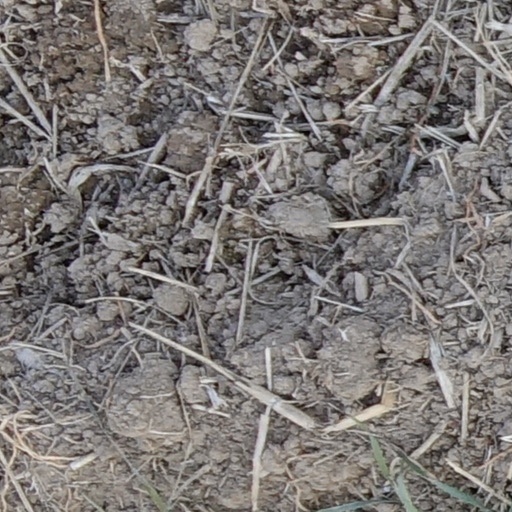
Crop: wheat